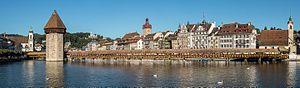
La Suisse alémanique, également appelée Suisse allemande, est la partie germanophone de la Suisse. Elle couvre environ 65 % du pays et doit son nom aux Alamans, une peuplade germanique qui s'installa dans la région à partir du Vᵉ siècle. Il est possible de distinguer la Suisse alémanique qui regroupe tous les cantons parlant une langue alémanique, et l’Alémanie qui est l’ère de répartition de ces langues. Pour le Valais par exemple, si la moitié du canton est alémanique, il est communément inclus dans la Suisse romande.